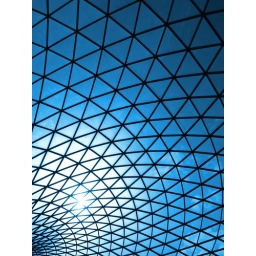
The incredible glass roof over the Great Court in the British Museum, London